History of India (1947–present)

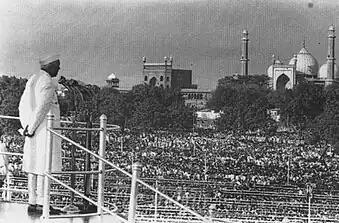
Jawaharlal Nehru, the first prime minister of India, often regarded as the architect of modern India, addressing a newly independent India on 15 August 1947

The history of independent India or history of Republic of India began when the country became an independent sovereign state within the British Commonwealth on 15 August 1947. Direct administration by the British, which began in 1858, affected a political and economic unification of the subcontinent. When British rule came to an end in 1947, the subcontinent was partitioned along religious lines into two separate countries—India, with a majority of Hindus, and Pakistan, with a majority of Muslims. Concurrently the Muslim-majority northwest and east of British India was separated into the Dominion of Pakistan, by the Partition of India. The partition led to a population transfer of more than 10 million people between India and Pakistan and the death of about one million people. Indian National Congress leader Jawaharlal Nehru became the first Prime Minister of India, but the leader most associated with the independence struggle, Mahatma Gandhi, accepted no office. The constitution adopted in 1950 made India a democratic republic with Westminster style parliamentary system of government, both at federal and state level respectively. The democracy has been sustained since then. India's sustained democratic freedoms are unique among the world's newly independent states.